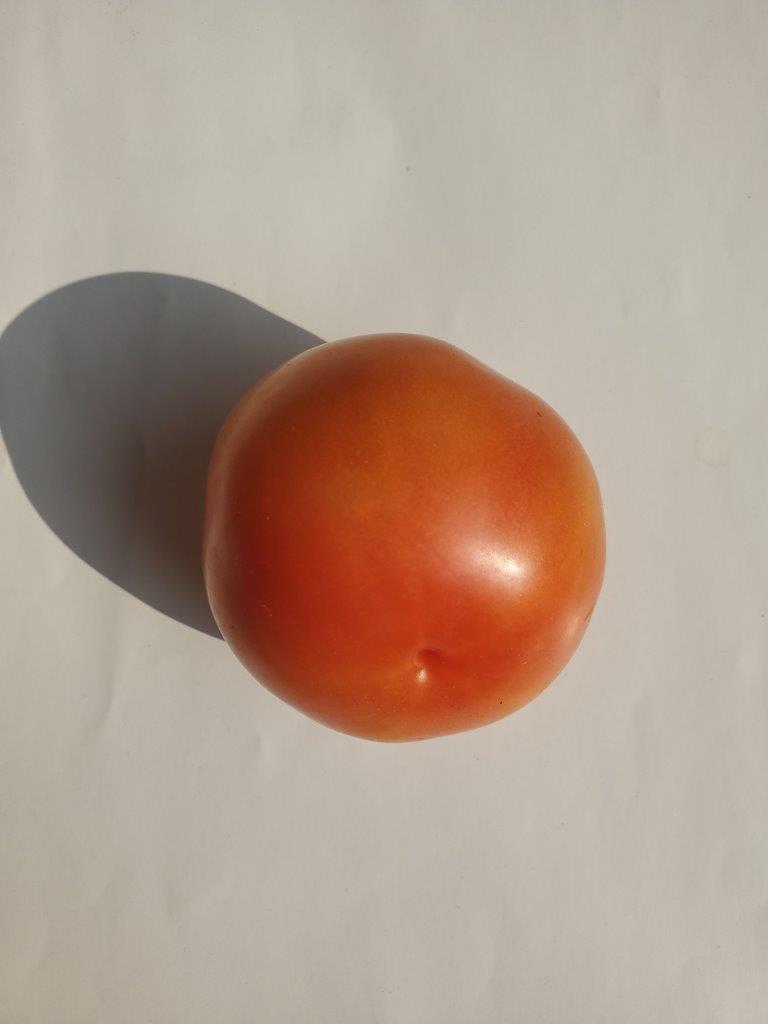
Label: Fresh